Franklin Peale

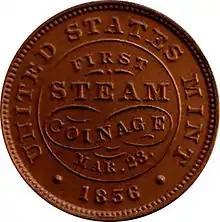
Medal struck for the first US steam coinage, 1836. Designed by Christian Gobrecht.

Peale returned from Europe with plans he had drawn for a steam-powered coinage press, borrowing the steam machinery design from English mints and the toggle joint technology from French ones. In September, Patterson, by then Mint Director in place of the retired Moore, wrote to Secretary of the Treasury Levi Woodbury, "we have just completed under the superintendence of Mr. Peale, a model of a coining press from plans which he saw in successful operation in France and in Germany, and possessing many very manifest advantages over the Screw press now applied at the Mint. Among these one of the most important is that [it] admits the immediate and easy application of steam power." Director Patterson called March 23, 1836 "an epoch in our coinage". To take advantage of the new press's increased production capacity, Peale designed a new machine to cut planchets, or blanks, from metal strips. This machine remained in use, almost unmodified, until 1902.